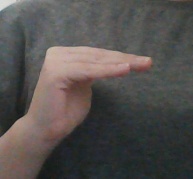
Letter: haa